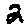
Label: 2